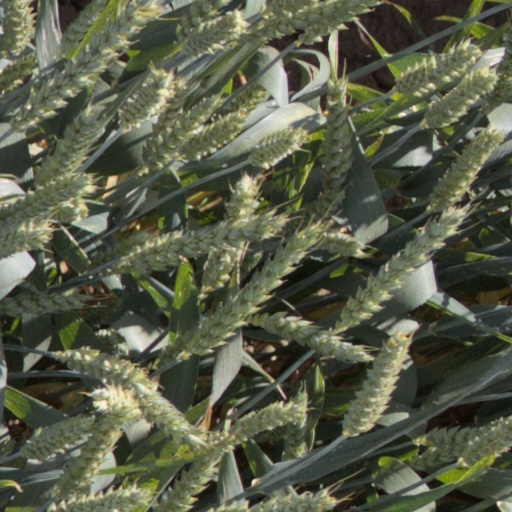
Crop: wheat